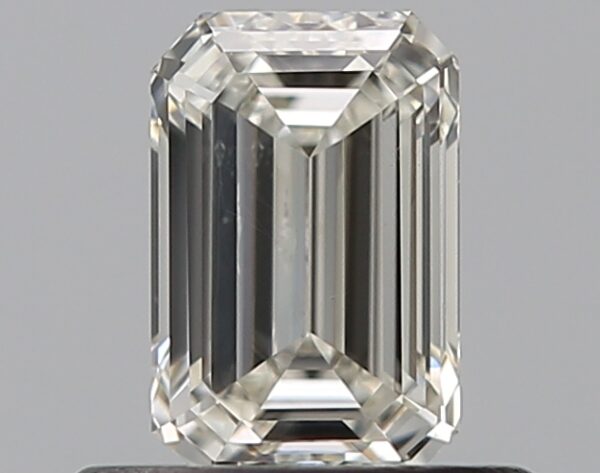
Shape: emerald
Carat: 0.5
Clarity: SI2
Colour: I
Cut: EX
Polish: EX
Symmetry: VG
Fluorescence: N
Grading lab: GIA
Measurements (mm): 5.53 x 3.65 x 2.48